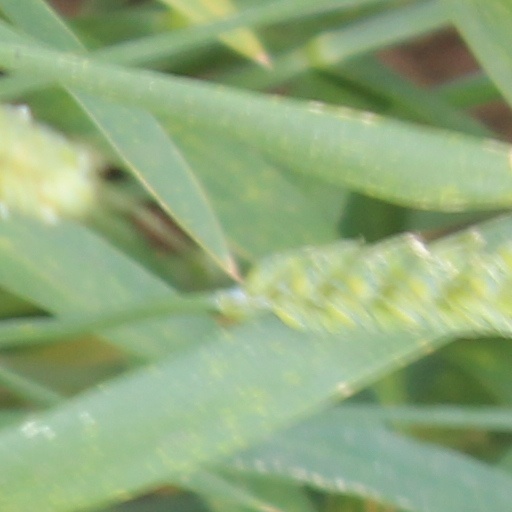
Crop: wheat